Hugh Mitchell (American football)

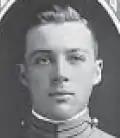

Hugh Mitchell (August 5, 1890 – September 10, 1967) was an American college football player and coach. He served as the head football coach at the United States Military Academy in 1918, compiling a record of 1–0.